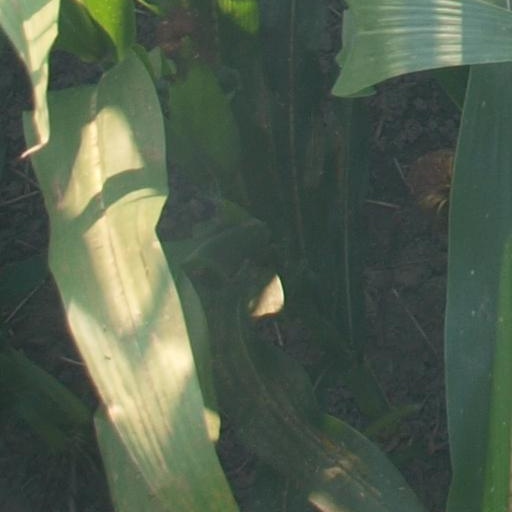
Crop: maize; corn